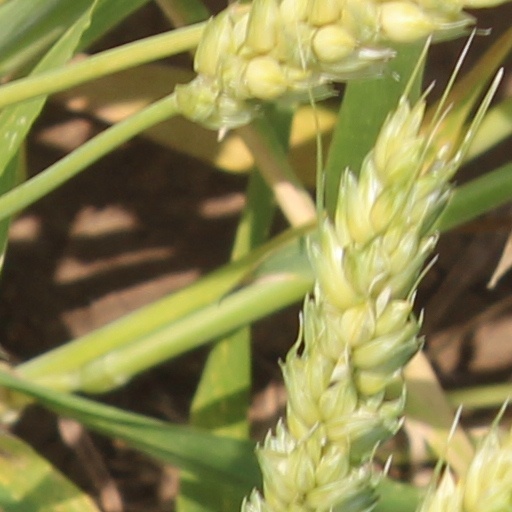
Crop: wheat